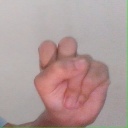
अक्षर: स